Matilda of England, Duchess of Saxony

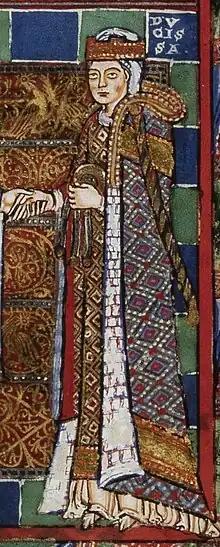
Matilda depicted at her wedding in the Gospels of Henry the Lion

Matilda of England (June 1156June/July 1189) was an English princess of the House of Plantagenet and by marriage Duchess consort of Saxony and Bavaria from 1168 until her husband's deposition in 1180.